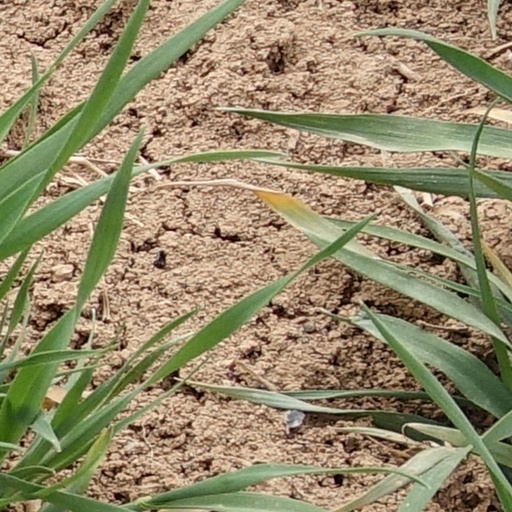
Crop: wheat